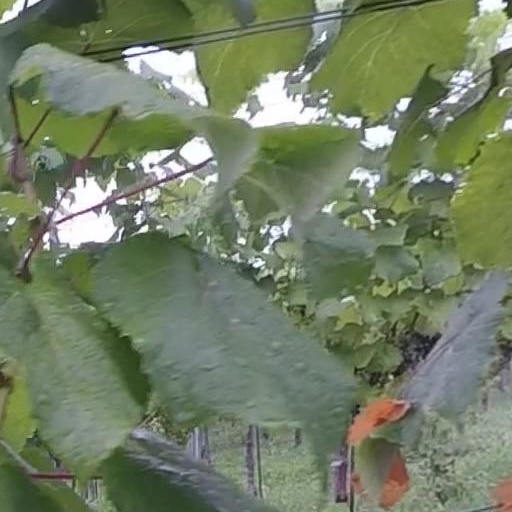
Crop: grape